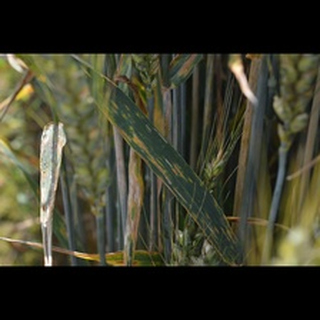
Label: wheat_septoria